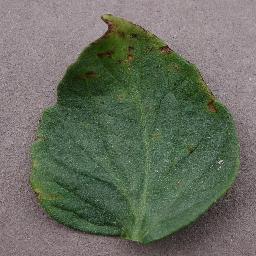
Label: Tomato___Bacterial_spot